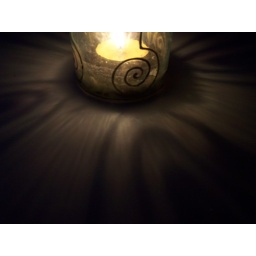
Shot of candle in glass with shadows